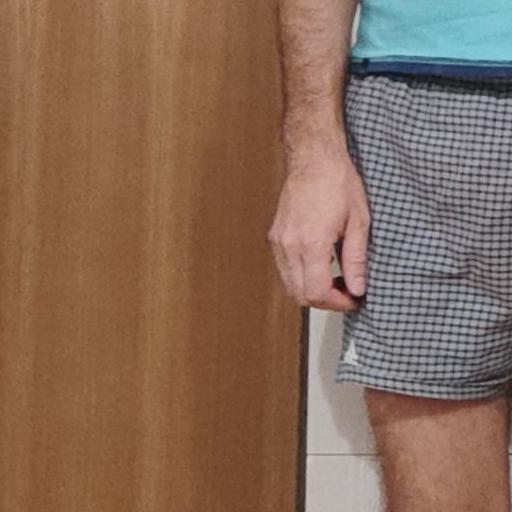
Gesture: no_gesture